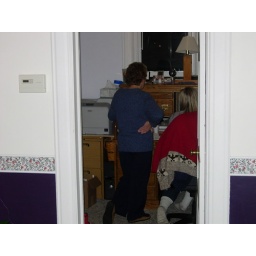
Debbie and Mer in the Centerville campaign office (aka the Kury family computer room).